Force 136

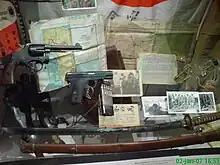
War in the Far East gallery in the Imperial War Museum London. Among the collection are a Japanese Good Luck Flag, operational map (numbered 11), photographs of Force 136 personnel and guerillas in Burma (15), a katana that was surrendered to a SOE officer in Gwangar, Malaya in September 1945 (7), and rubber soles designed by SOE to be worn under agents boots' to disguise footprints when landing on beaches (bottom left).

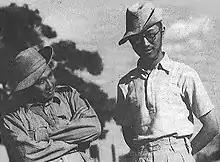
Two Force 136 operatives, Tan Chong Tee and Lim Bo Seng, during their commando training in India with the SOE. Both, along with other Force 136 operatives under the Operation Gustavus were later dispatched via submarine into Malaya to set up an espionage network in Malaya and Singapore.

The Oriental Mission of SOE attempted to set up "stay-behind" and resistance organisations from August 1941, but their plans were opposed by the British colonial governor, Sir Shenton Thomas. They were able to begin serious efforts only in January 1942, after the Japanese Invasion of Malaya had already begun.